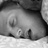
Emotion: neutral